Ukrainian Premier League

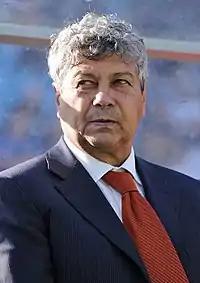
Former Shakhtar Donetsk and current Dynamo Kyiv manager Mircea Lucescu is the most successful manager in Ukrainian Premier League history with 9 championships and the only who won it with multiple clubs.

Ukrainian clubs being part of the Soviet Union competed in European competitions since the 1960s when the Soviet clubs started to participate in continental competitions. In fact the first Soviet club that took part in European competitions was Ukrainian club, FC Dynamo Kyiv, that took in the 1965–66 European Cup Winners' Cup. Before the fall of the Soviet Union, the following Ukrainian clubs participated in European competitions: FC Dynamo Kyiv (1965), FC Karpaty Lviv (1970), FC Zorya Luhansk (1973), FC Chornomorets Odesa (1975), FC Shakhtar Donetsk (1977), FC Dnipro (1984), and FC Metalist Kharkiv (1988).